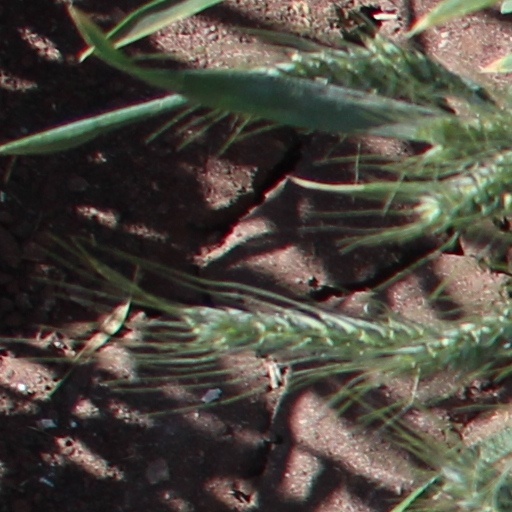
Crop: wheat